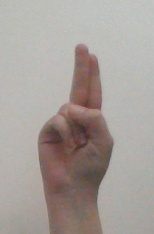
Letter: taa